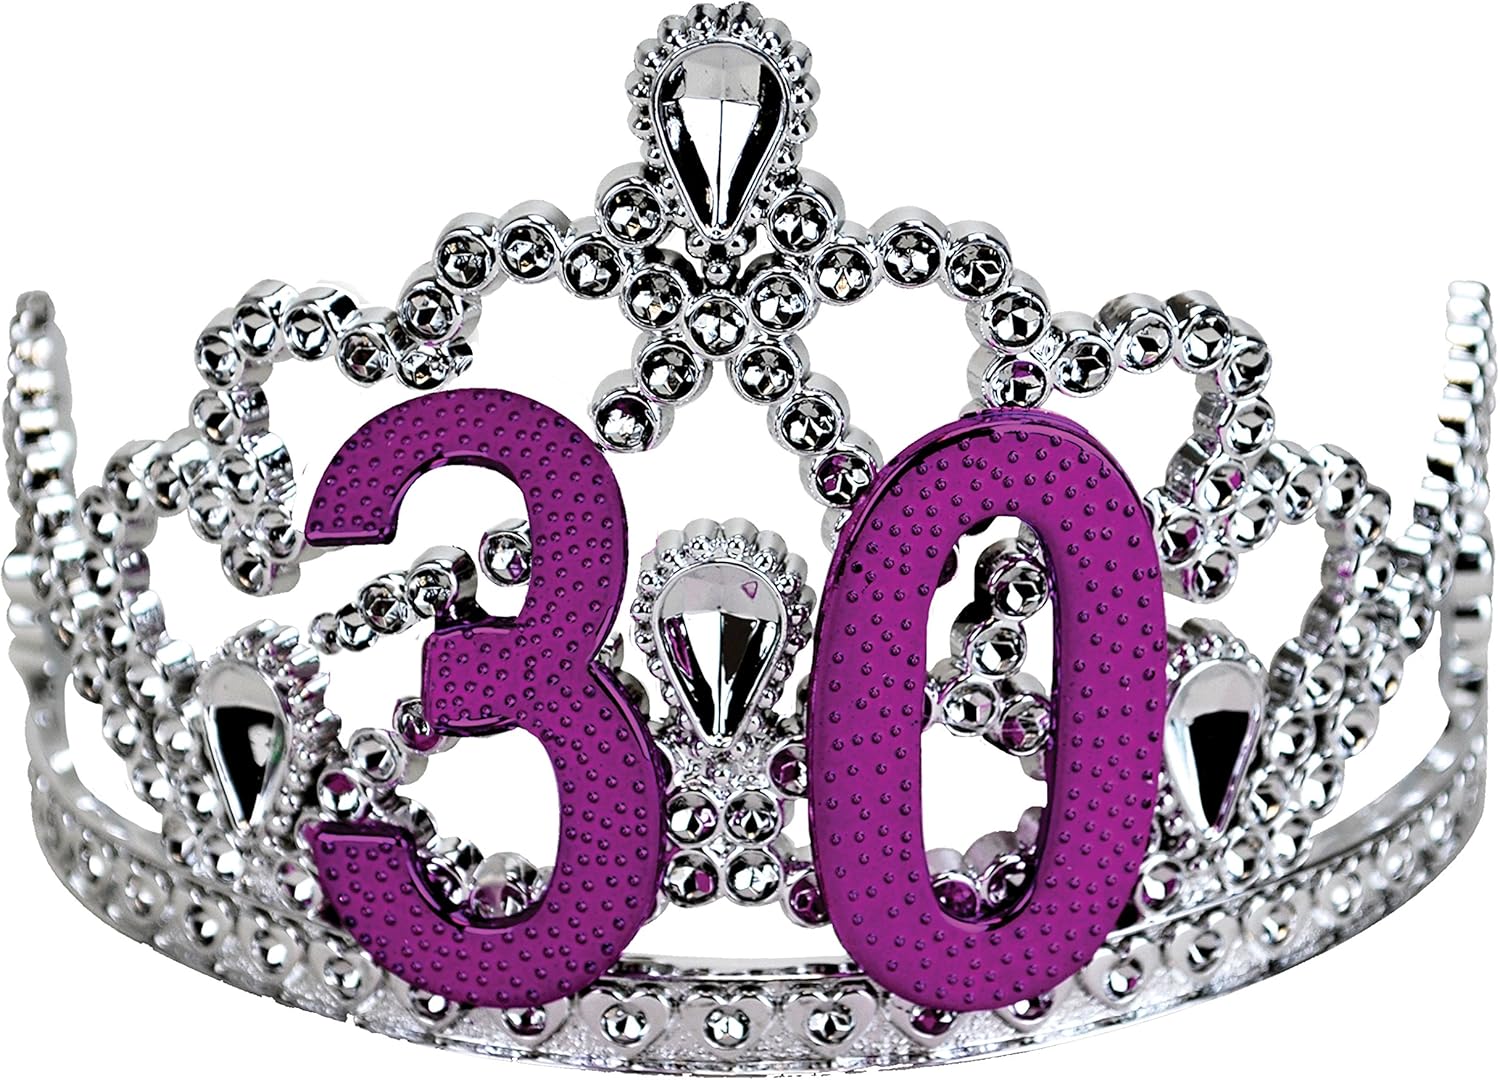
BigMouth BigMouth 30th Birthday Tiara
Category: Toys & Games
Celebrate your birthday in style! This silver birthday tiara makes a perfect party favor for the birthday queen. Make sure everyone knows it's your special day and you will be treated like royalty.
Features: High quality tiara with exceptional detail | Features "30" on the front | Durable and comfortable to wear all day or night | Look like royalty on your special day!